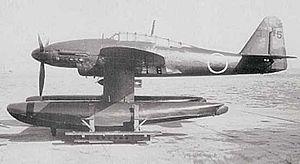
Le Service aérien de la Marine impériale japonaise fut l'arme aérienne de la Marine impériale du Japon entre 1910 et 1945. Jusqu'en 1945, le Japon possédait deux services aériens militaires, l'autre étant celui de l'Armée de terre, qui disposait de plus d'effectifs.